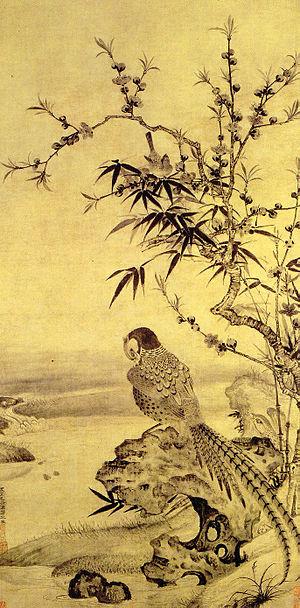
Wang Yuan, surnom: Ruoshui, nom de pinceau: Danxuan, est un peintre chinois du XIVᵉ siècle, originaire de Hangzhou. Ses dates de naissance et de décès ne sont pas connues, mais on sait qu'il est actif vers 1310-1350.